Nerve injury

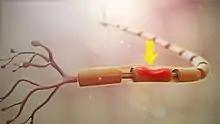
Nerve compression in neurapraxia

Neurapraxia is the least severe form of nerve injury, with complete recovery. In this case, the axon remains intact, but there is myelin damage causing an interruption in conduction of the impulse down the nerve fiber. Most commonly, this involves compression of the nerve or disruption to the blood supply (ischemia). There is a temporary loss of function which is reversible within hours to months of the injury (the average is 6–8 weeks). Wallerian degeneration does not occur, so recovery does not involve actual regeneration. There is frequently greater involvement of motor than sensory function with autonomic function being retained. In electrodiagnostic testing with nerve conduction studies, there is a normal compound motor action potential amplitude distal to the lesion at day 10, and this indicates a diagnosis of mild neurapraxia instead of axonotmesis or neurotmesis.